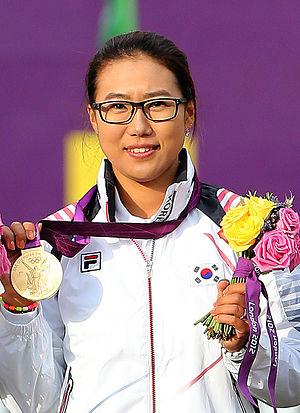
Lee Sung-jin est une archère sud-coréenne.